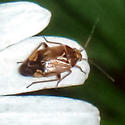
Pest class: lygus_bug